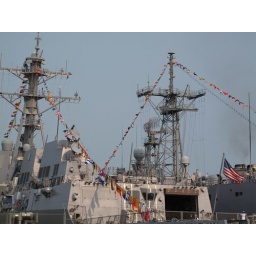
The ships were decked out in their used car dealership flags.